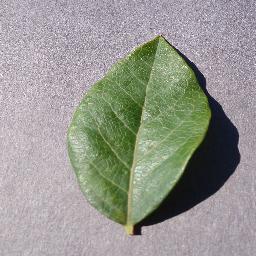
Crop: blueberry
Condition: healthy